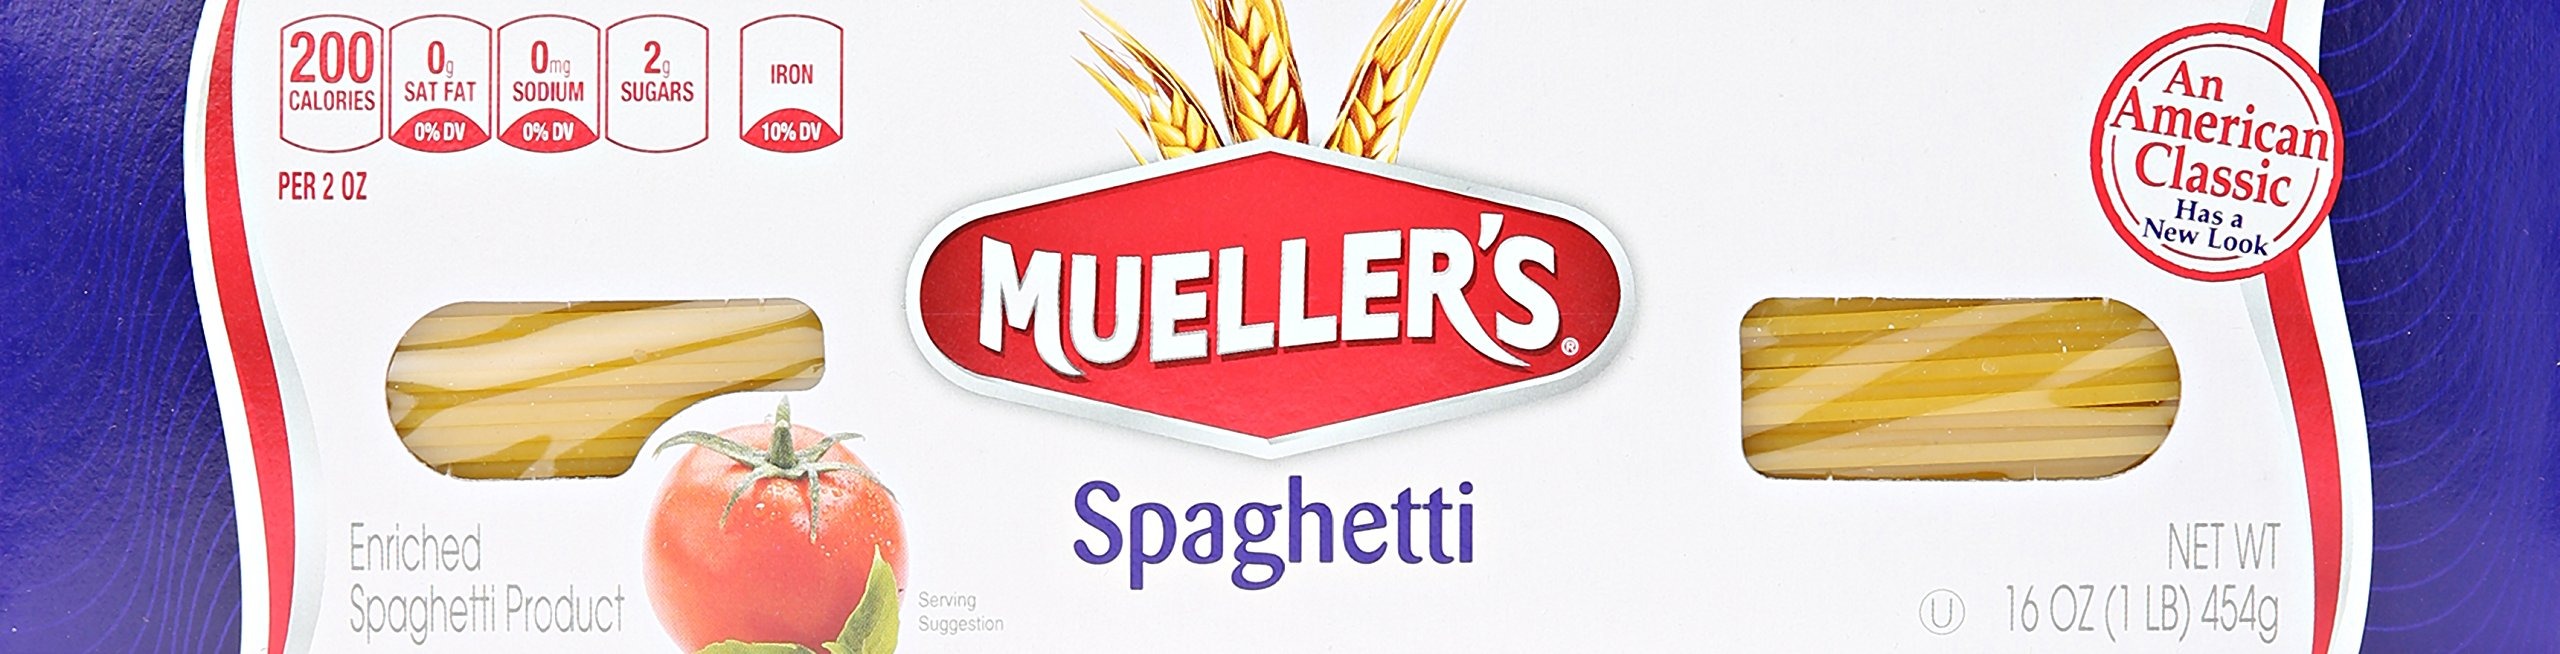
Item Name: Mueller's Spaghetti, TYPICAL WHEAT PASTA, NO OFF FLAVORS,16 Ounce
Bullet Point 1: 100 percent Whole Grain, Spaghetti; Quality Since 1867
Bullet Point 2: The package length of the product is 10.5 inches
Bullet Point 3: The package width of the product is 2.8 inches
Bullet Point 4: The package height of the product is 1.4 inches
Bullet Point 5: Allergen information: wheat
Value: 16.0
Unit: Ounce

Price: 3.12